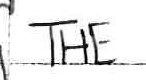
Label: the